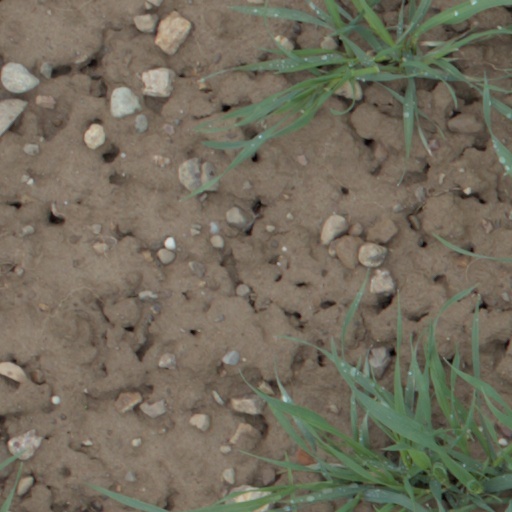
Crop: wheat